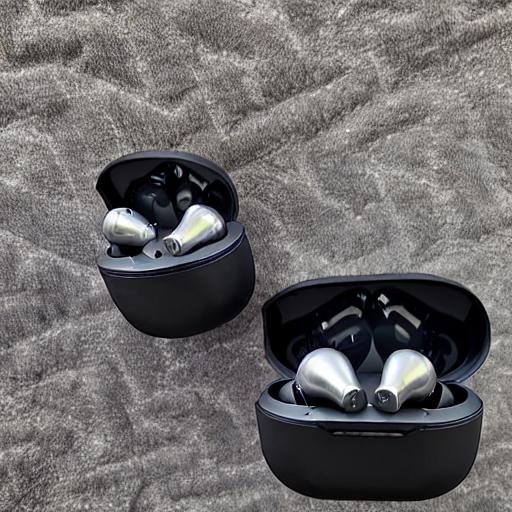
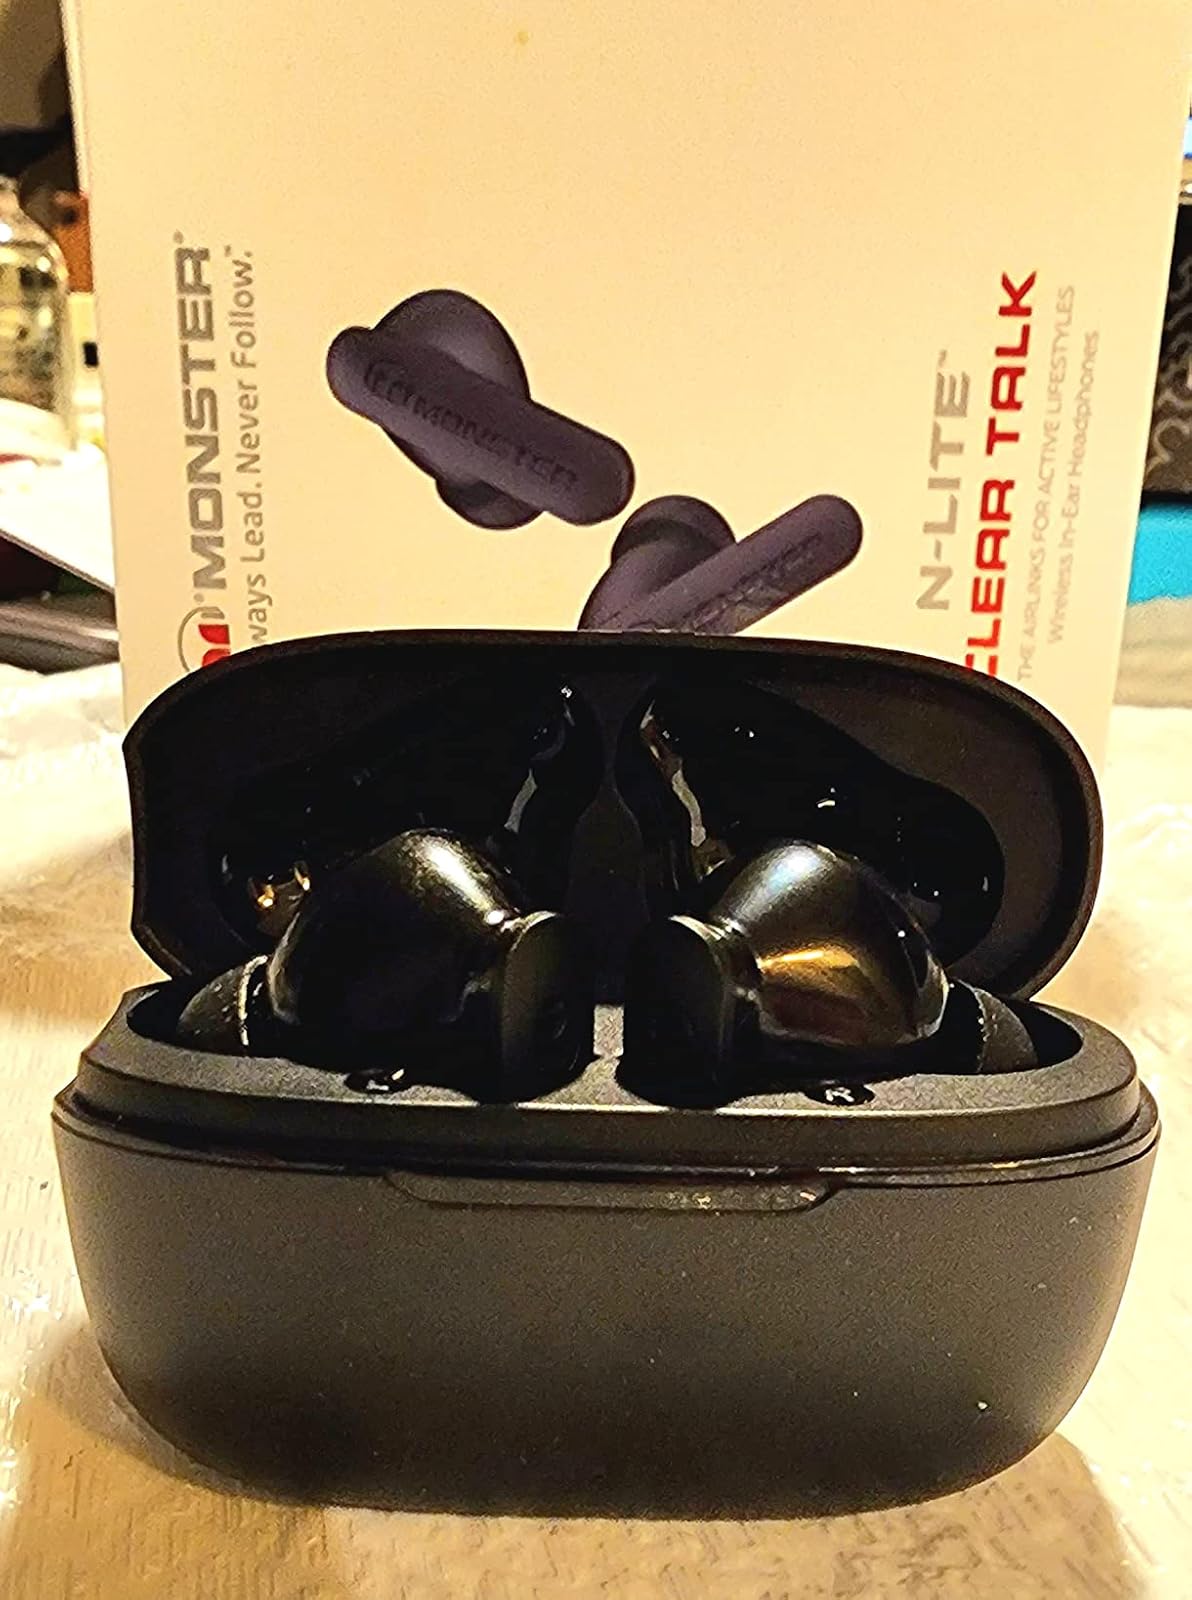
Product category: earbuds
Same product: no